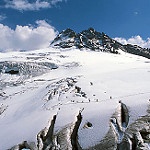
Scene: Outdoor